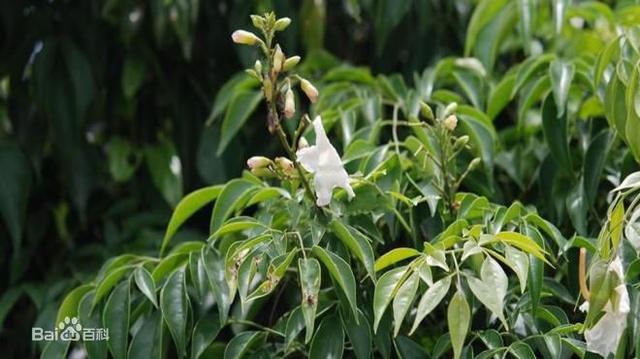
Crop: unknown
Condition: bean